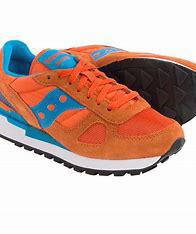
Brand: Saucony
Model: Shadow Original